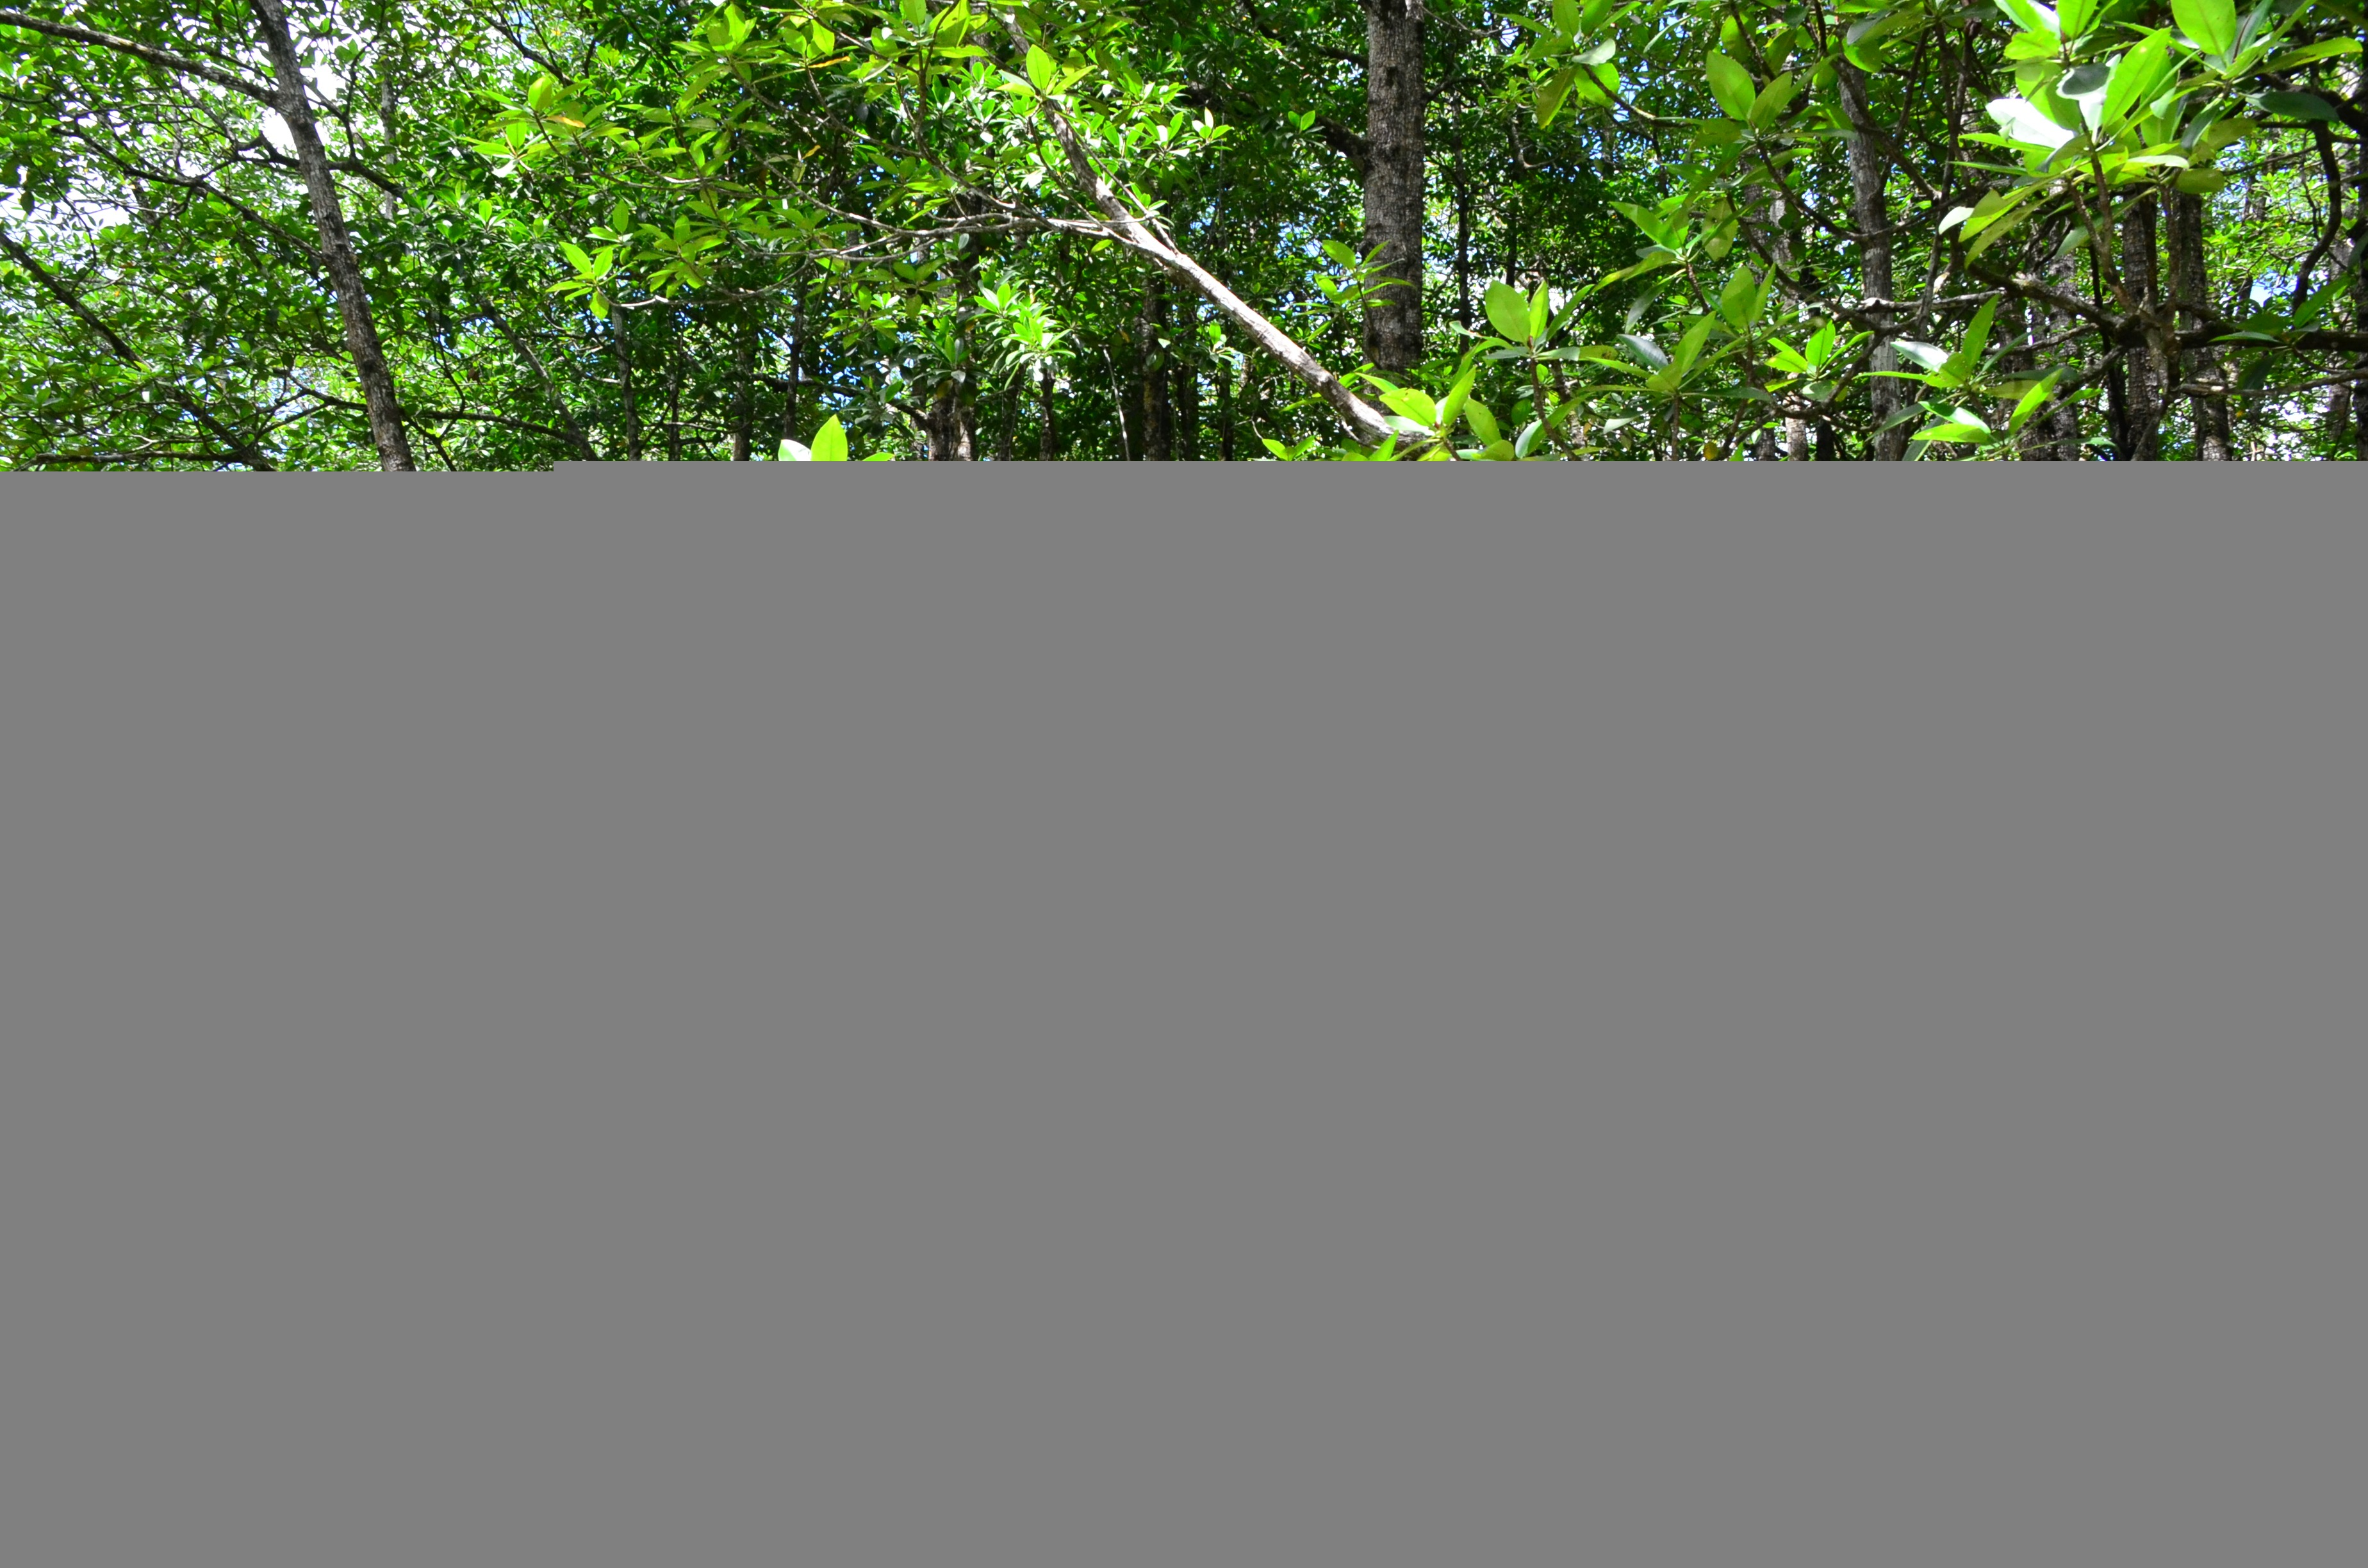
landscape, tree, water, nature, forest, grass, outdoor, wilderness, fence, lawn, leaf, trunk, river, land, wild, environment, line, green, scenic, natural, scenery, curtain, agriculture, picket fence, interior design, outdoors, woods, shrub, net, branches, woodland, bamboo, organic, palawan, grass family, outdoor structure, home fencing, mangrove jungle